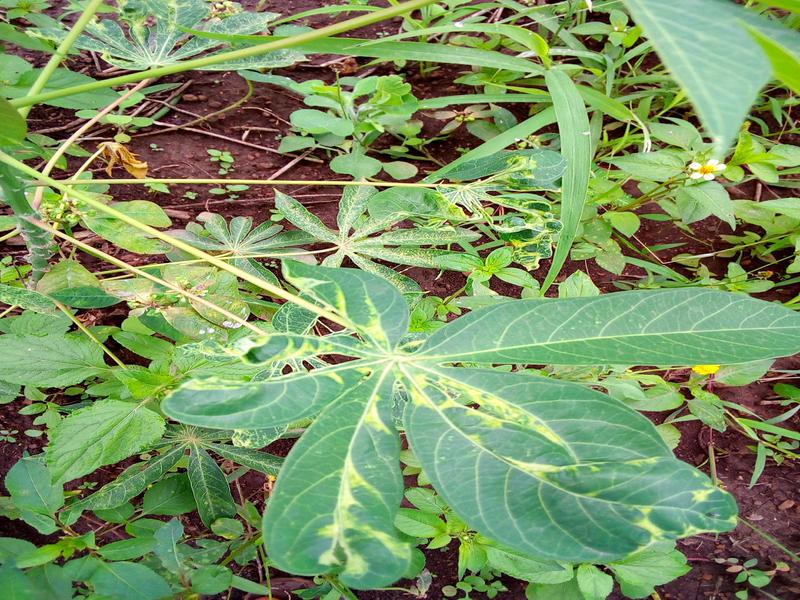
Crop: cassava
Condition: mosaic_disease